Portrait of Johanna de Geer and her Children as Charity

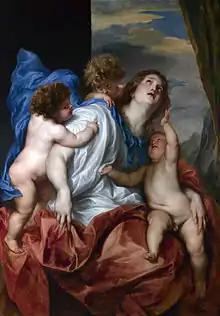
Anthony van Dyck. "Caritas". 1627–1628. National Gallery, London.

It depicts Joanna de Geer, the second wife of the wealthy merchant Hendrik Trip, who together with his brother Louis, had the impressive Trippenhuis built in Amsterdam. The two children in the painting are her daughter Cecilia Trip (1660-1728) and her son Laurens Trip (born 1662). De Geer had herself portrayed as a caring mother, surrounded by her two children and a little dog. Thats why the work is interpreted as an allegory on charity. The painting presents the family of the title in a setting with a large and sumptuous curtain behind them, which partially covers a classical column. The left of the scene opens slightly to a landscape.